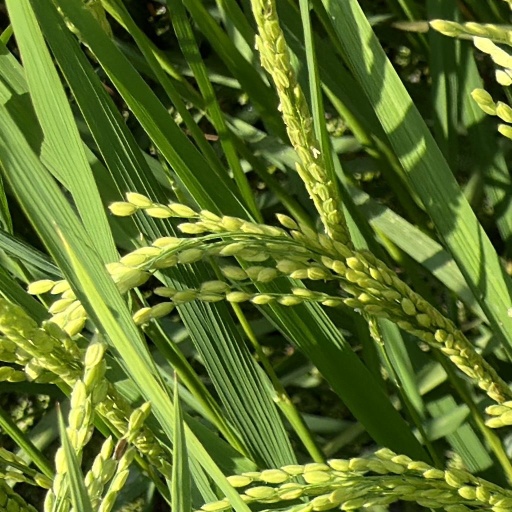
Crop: rice